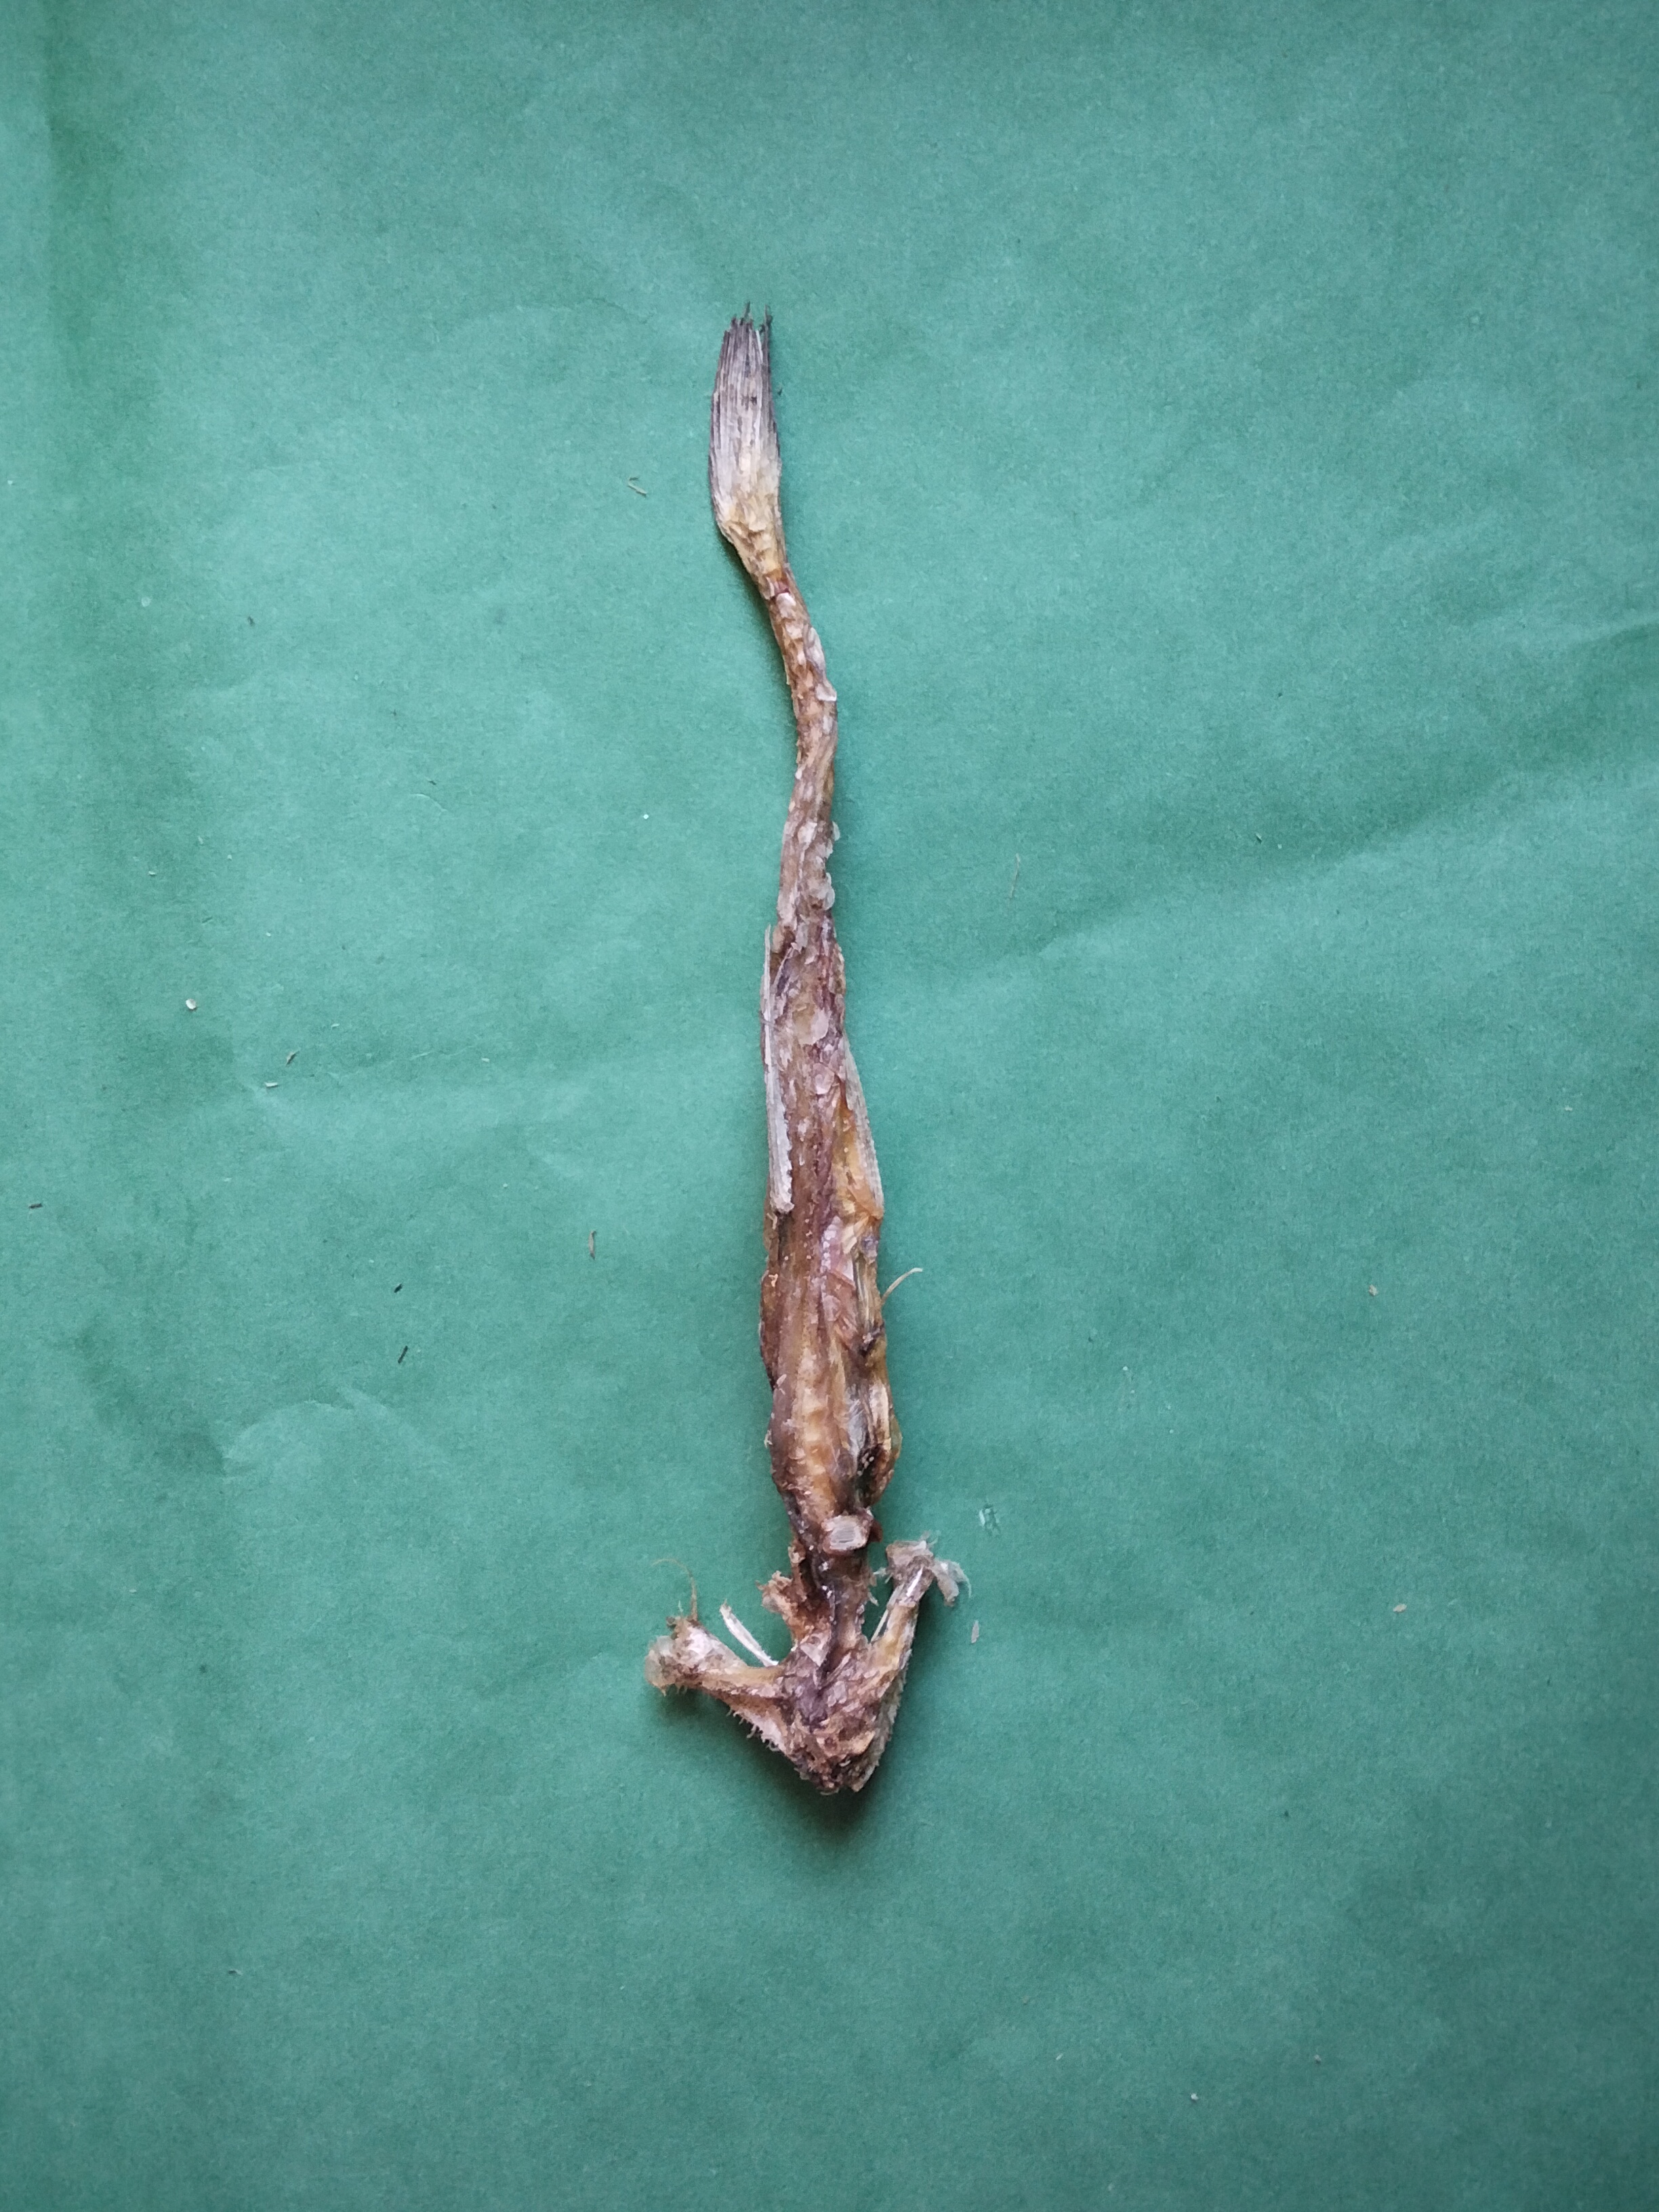
Species: Loitta